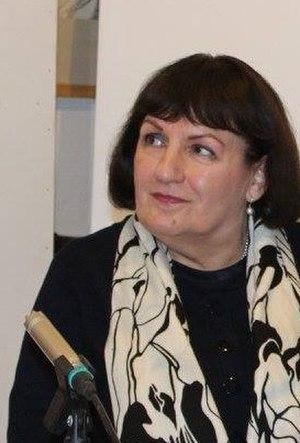
Zsófia Balla, née le 15 janvier 1949 à Cluj-Napoca, est une écrivaine roumaine d'expression hongroise. Elle est la fille de l'écrivain Károly Balla.